Yash Chopra filmography

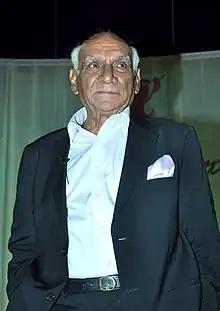
Chopra in 2012

Yash Chopra (1932–2012) was an Indian film director and producer known for his works in Bollywood. Acknowledged as one of the country's greatest filmmakers, he was credited by the media for "changing the face of romance to become a brand" in the industry. He made his directorial debut with the family drama "Dhool Ka Phool", which was produced by his elder brother B. R. Chopra. The film, released in 1959, became a commercial success worldwide and gave him critical acclaim. Chopra's next film, "Dharmputra" (1961), failed to perform well at the box office but won the National Film Award for Best Feature Film in Hindi. In 1965, he directed the drama "Waqt" about a family who are separated due to a natural disaster. A commercial success, it was one of the earliest Indian films to star an ensemble cast and won a first Best Director trophy for him at the Filmfare Awards.